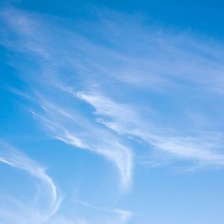
Cloud type: Cirrostratus